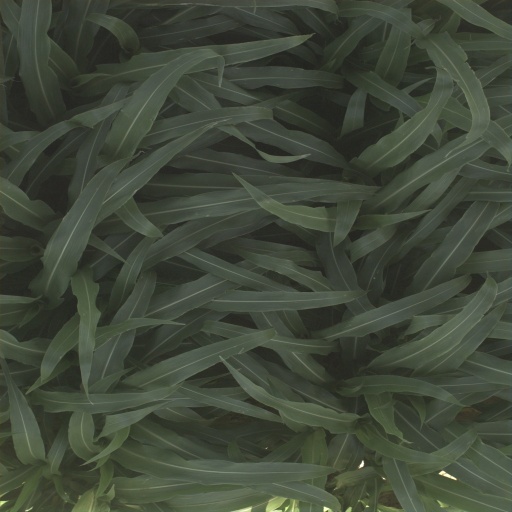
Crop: sorghum